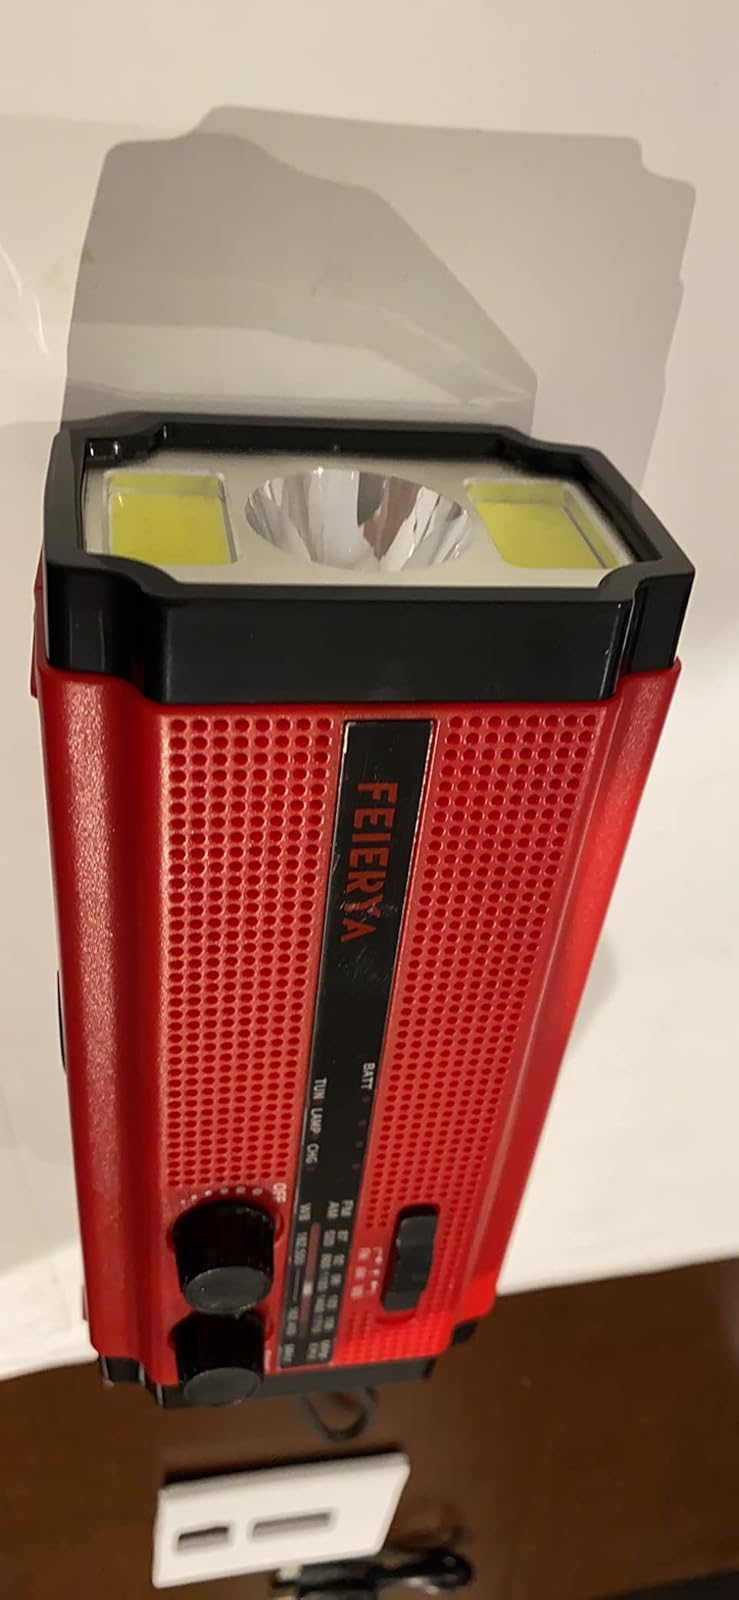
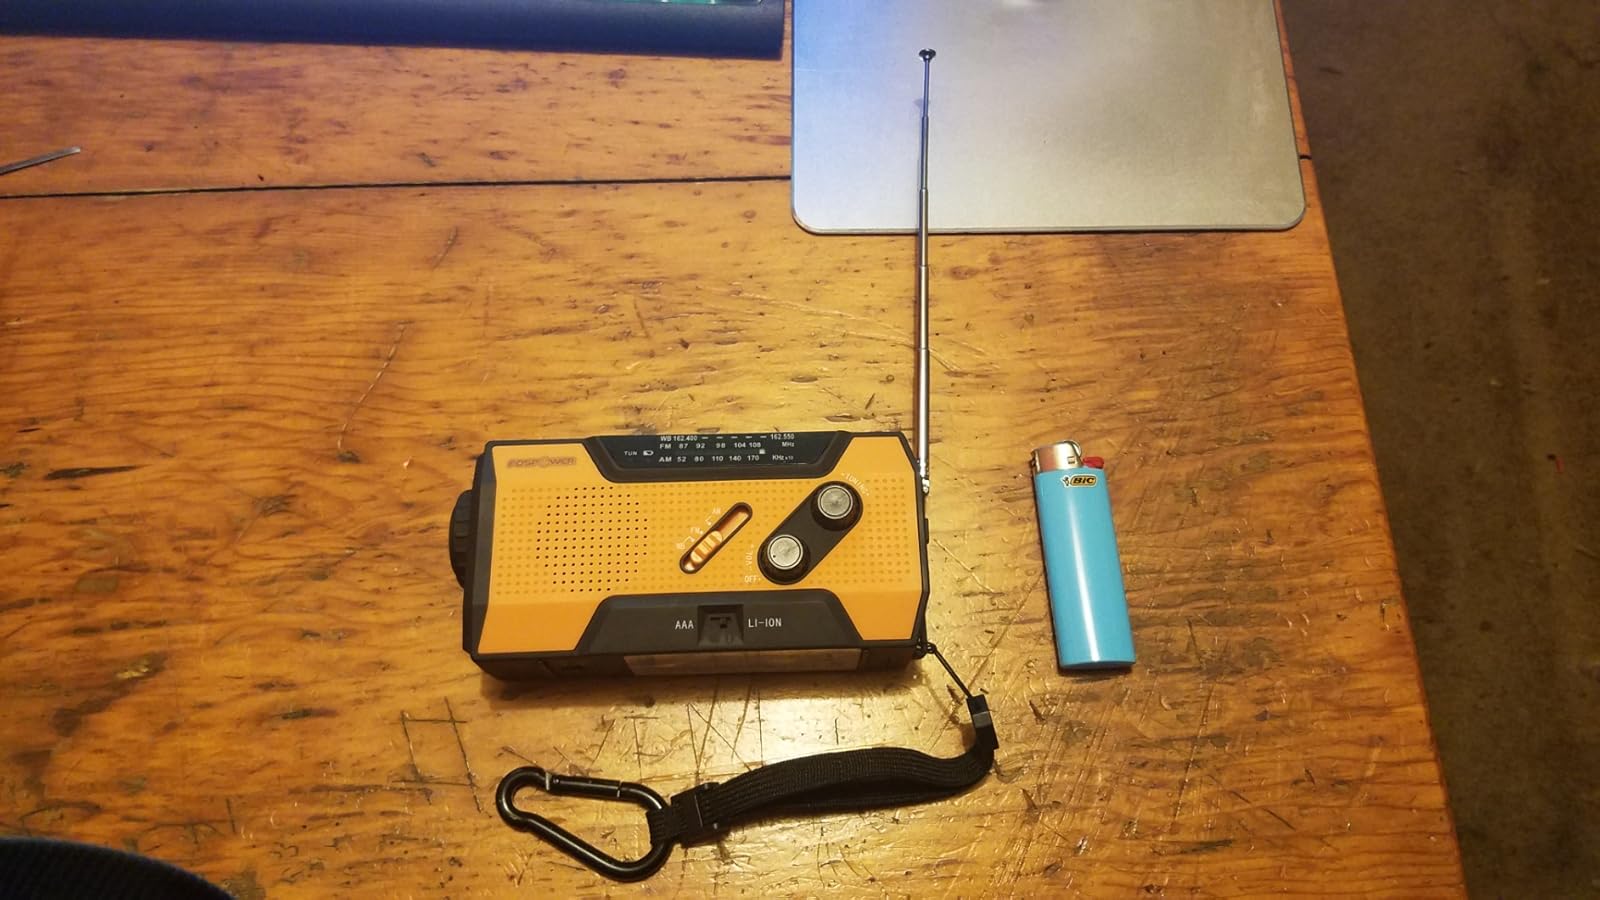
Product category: radio
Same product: no